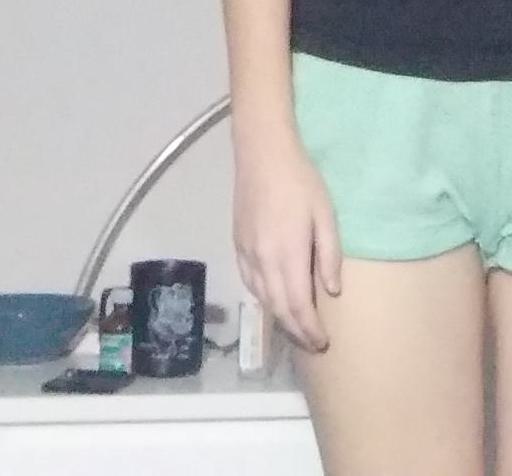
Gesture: no_gesture